Robes of the British peerage

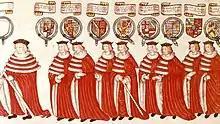
Peers in their robes at the State Opening of Parliament, 4 February 1512. Left to right: the Lord Chamberlain, a Marquess, with white rod of office, several Earls

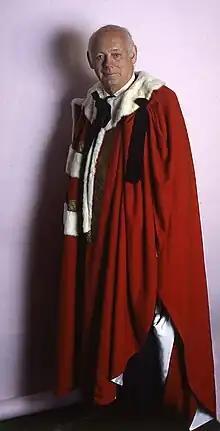

Peerage robes are worn in the United Kingdom by peers and are of two varieties for two occasions: Parliament robes, worn on ceremonial occasions in the House of Lords, and Coronation robes, worn at coronations of monarchs.